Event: Nepal Earthquake
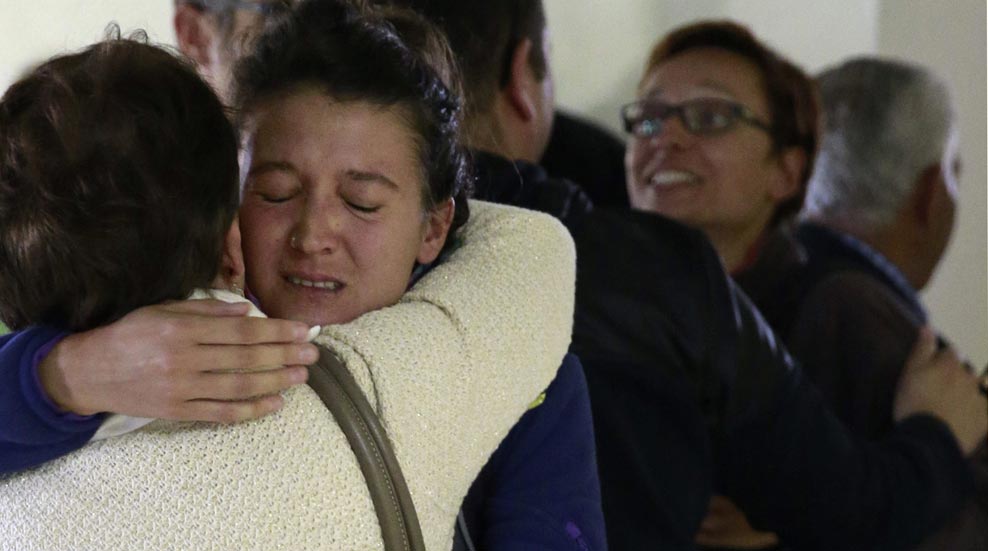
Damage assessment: no_damage